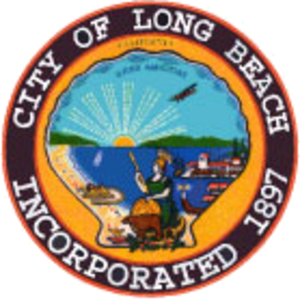
Long Beach est une ville située dans le sud du comté de Los Angeles, dans l'État de Californie, aux États-Unis, sur la côte Pacifique.